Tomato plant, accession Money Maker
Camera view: vertical (180 deg); turntable rotation: 60 degrees
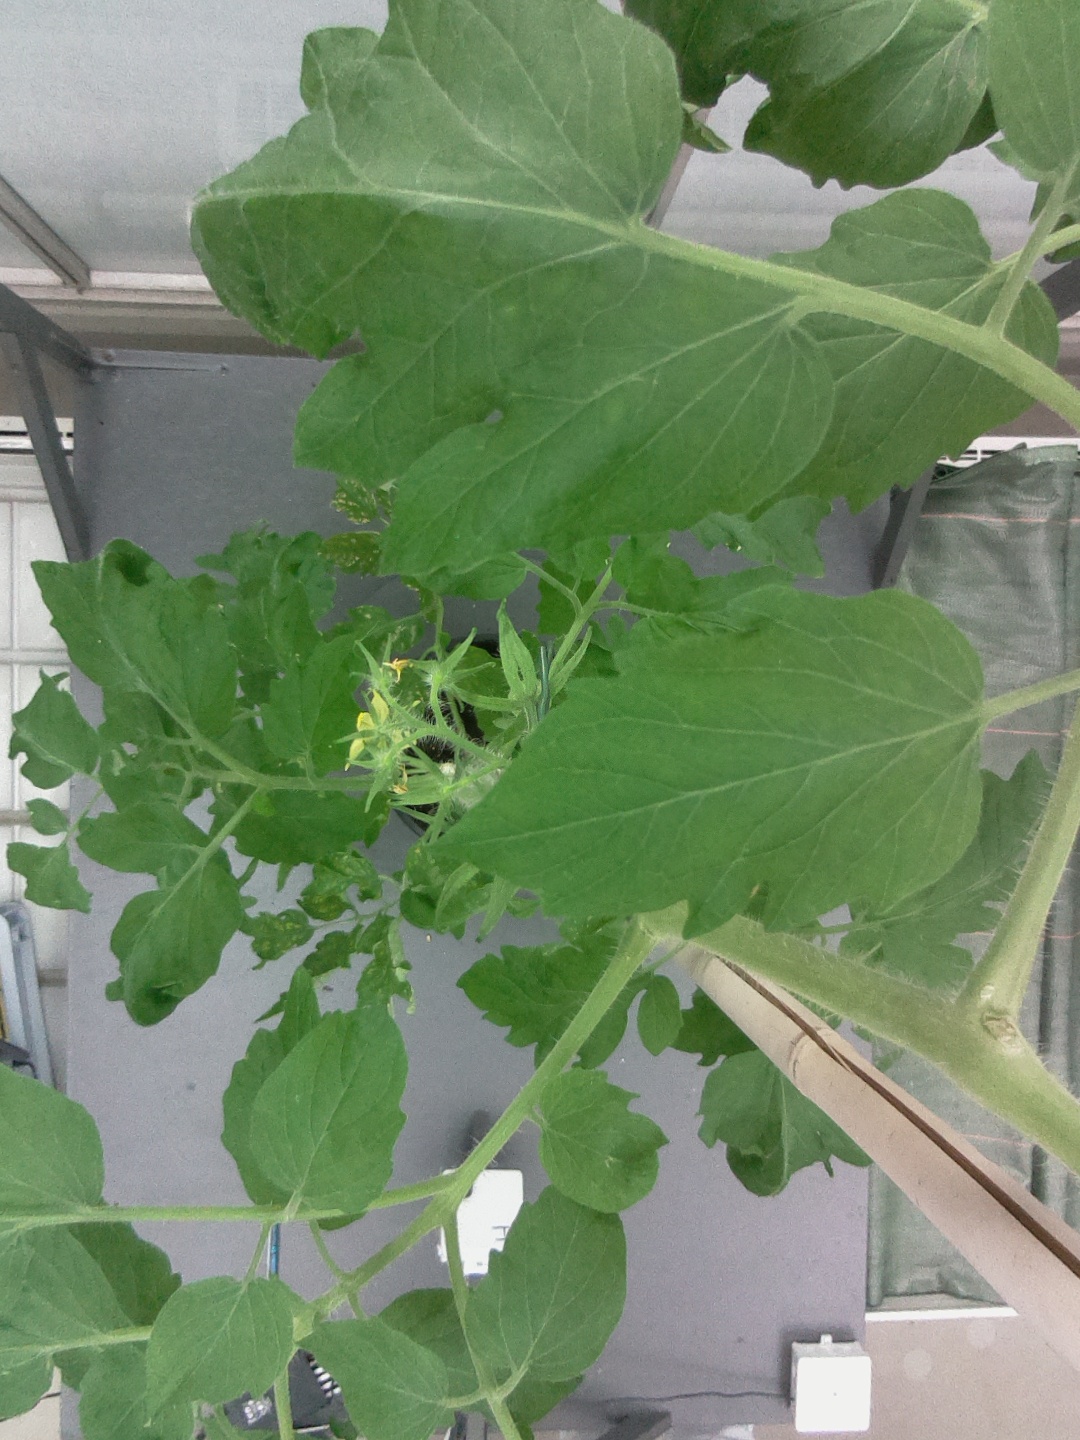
BBCH growth stage 70: Fruits at the main stem or branches visibles